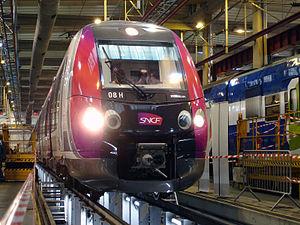
Z 50000 au technicentre Paris Nord-Joncherolles, Villetaneuse, Seine-Saint-Denis, France.